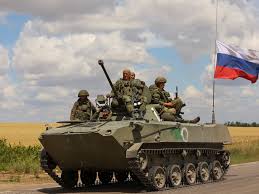
Label: BMD